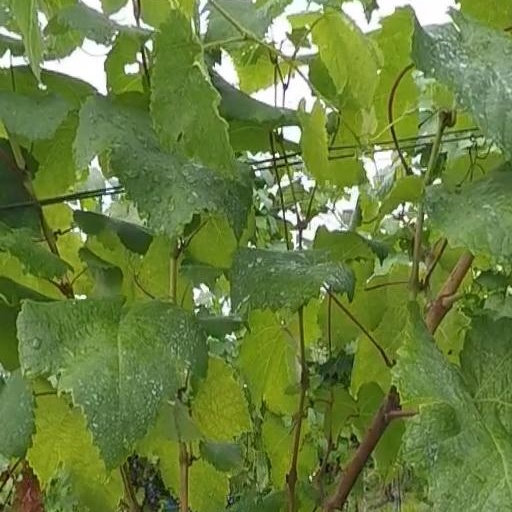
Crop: grape